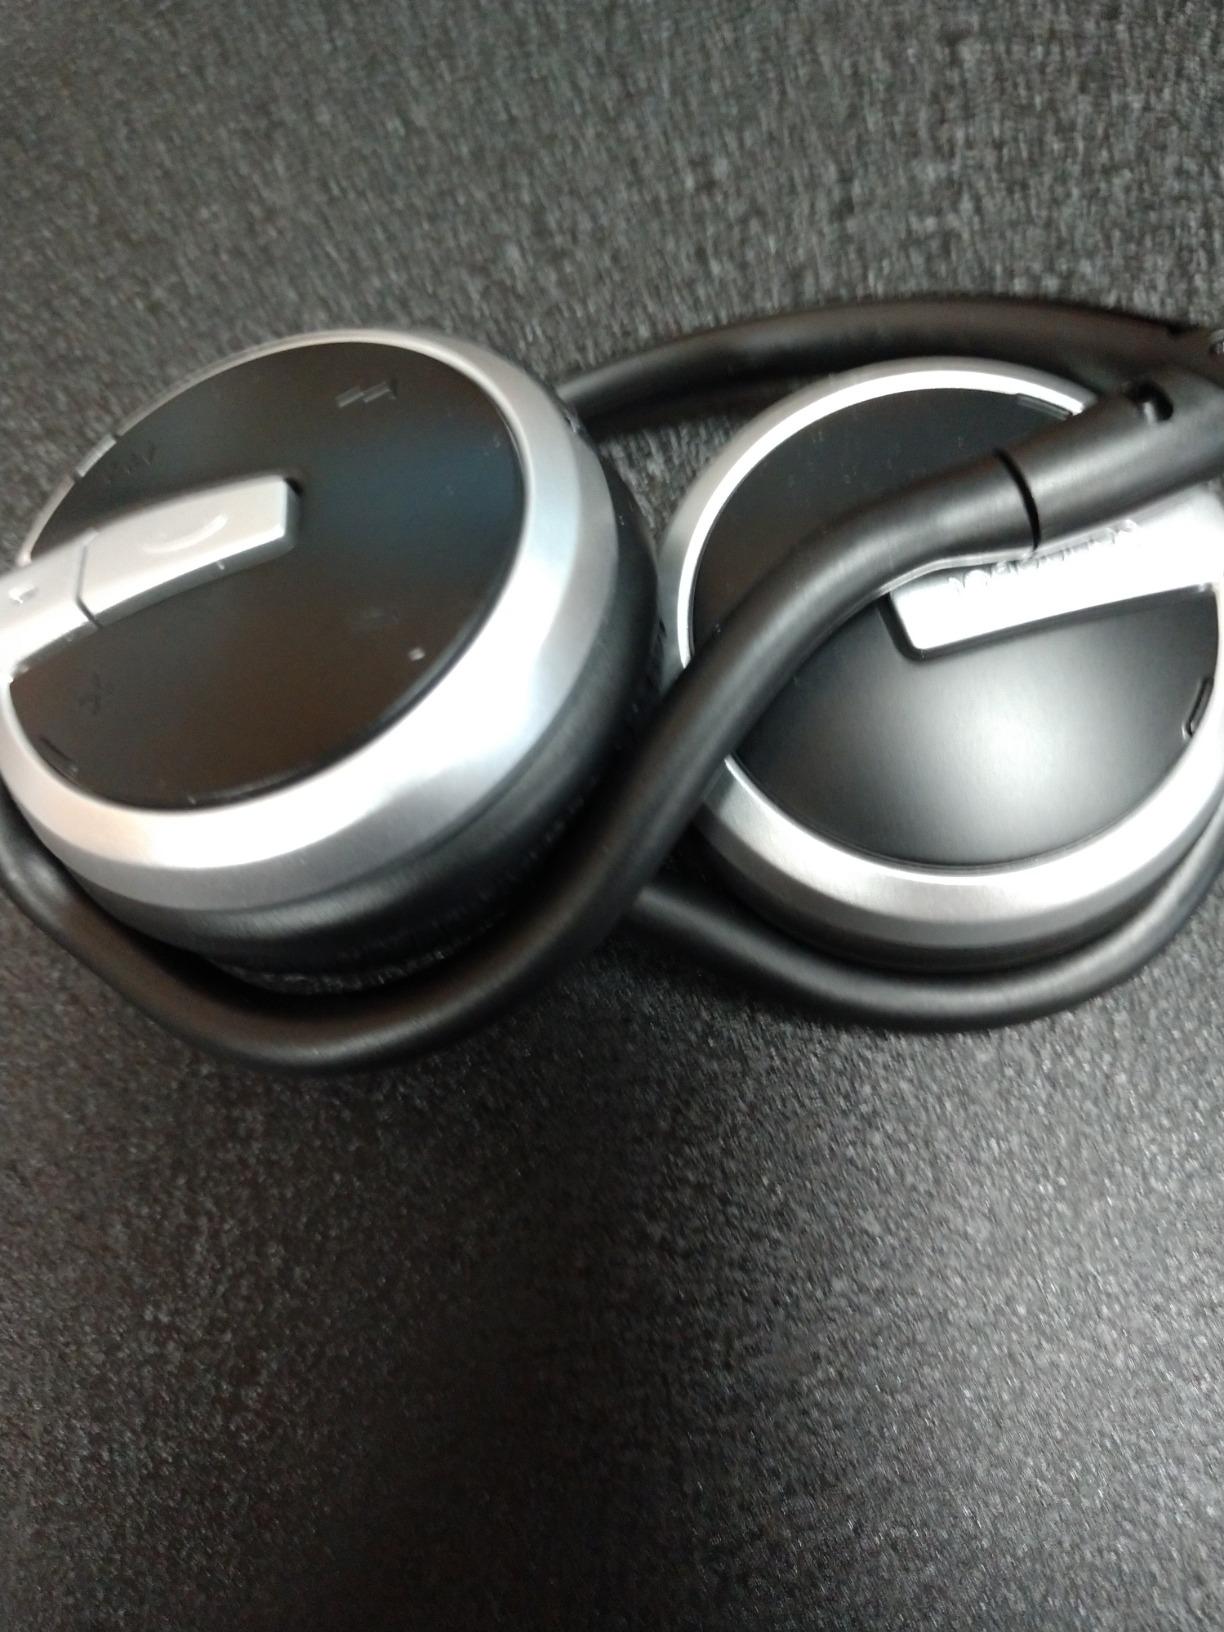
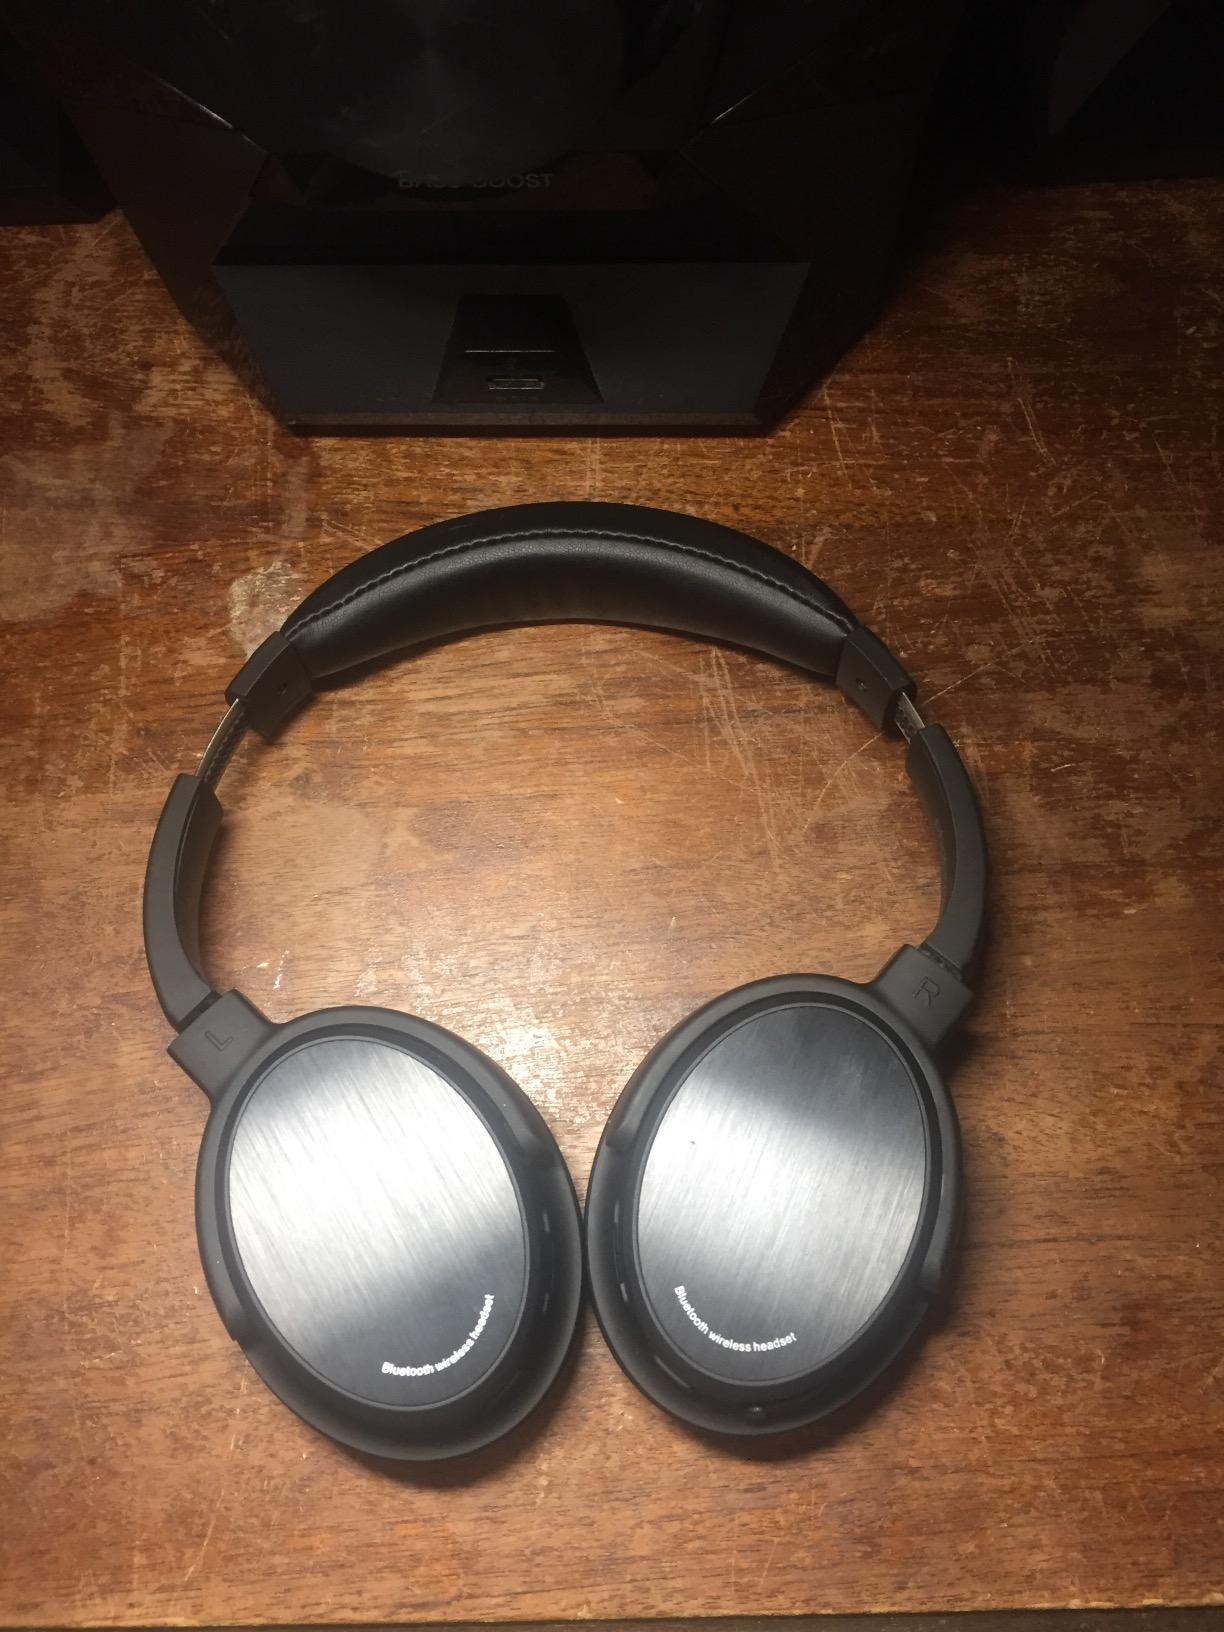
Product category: headphones
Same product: no